Office

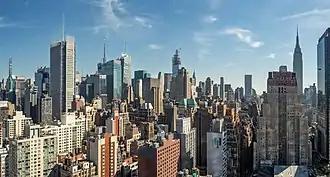
Midtown Manhattan in New York City is the largest central business district in the world, comprising over 350 million square feet of office space.

An office is a space where the employees of an organization perform administrative work in order to support and realize the various goals of the organization. The word "office" may also denote a position within an organization with specific duties attached to it (see officer or official); the latter is an earlier usage, as "office" originally referred to the location of one's duty. In its adjective form, the term "office" may refer to business-related tasks. In law, a company or organization has offices in any place where it has an official presence, even if that presence consists of a storage silo. For example, instead of a more traditional establishment with a desk and chair, an office is also an architectural and design phenomenon, including small offices, such as a bench in the corner of a small business or a room in someone's home (see small office/home office), entire floors of buildings, and massive buildings dedicated entirely to one company. In modern terms, an office is usually the location where white-collar workers carry out their functions.